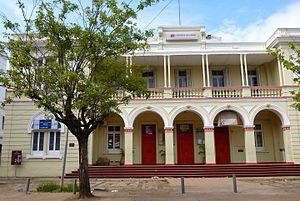
Correios de Moçambique, est l’opérateur public responsable du service postal au Mozambique.